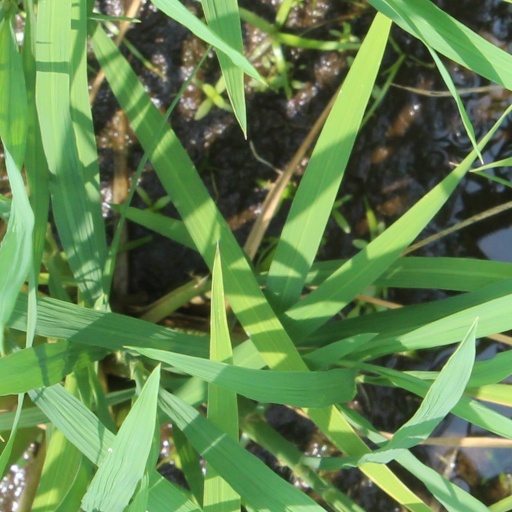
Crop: rice